Frederick Garling Jr.

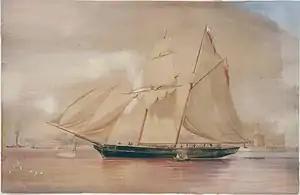
The schooner "Colonist" near Fort Macquarie.

Garling Jnr was appointed Landing Waiter, Searcher and Gauger in the Customs Department at Port Jackson in 1829. He was promoted to the position of acting Landing Surveyor in 1847. He was made permanent in the post the following year. He gave evidence on the operation of the Customs Department to government inquiries in 1856, 1857 and again in 1859.